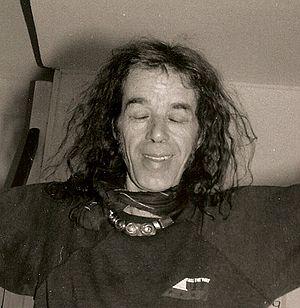
Sky Saxon, né le 20 août 1937 à Salt Lake City et mort le 25 juin 2009 à Austin, de son véritable nom Richard Elvern Marsh, était un musicien de rock américain. Il est principalement connu comme membre fondateur et chanteur du groupe de garage rock des années 1960 The Seeds.